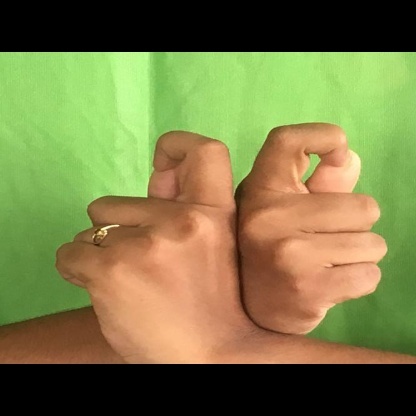
Mudra: Berunda